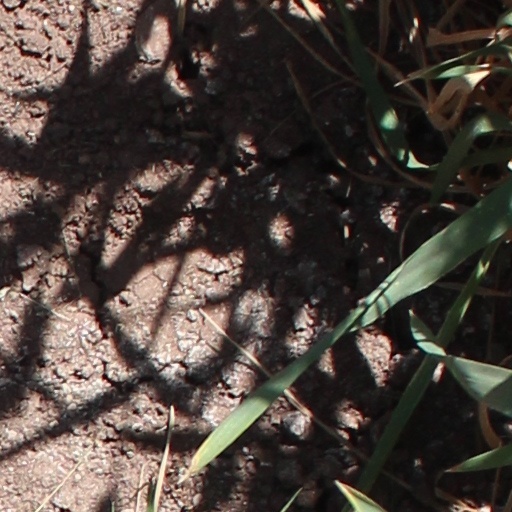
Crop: wheat